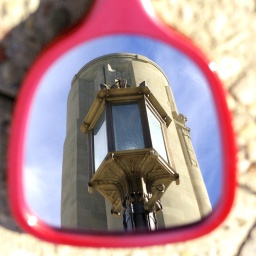
Liberty memorial and lamp reflection in mirror